Boulonnais horse

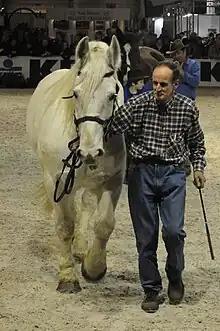
A modern Boulonnais, shown in-hand, 2011

The Boulonnais was once a popular workhorse in France, with an estimated population of over 600,000 in the early 1900s. World War I and World War II almost destroyed the breed, as its home area saw heavy combat in both wars and the bands of broodmares were scattered. Between World War II and the 1970s, the breed almost became extinct, and only a few breeders kept it alive. In the 1970s, it became popular for horse meat, and consumers considered it to be some of the best meat available. However, by this point, there were fewer than 1,000 mares remaining. During the mid-20th century, the stallions Fréthun (foaled in 1949), Select (1962), Trésor (1963), Astérix (1966) and Prince (1981) had a strong influence on the breed, although this contributed to the problem of inbreeding. Fréthun genes are found in 14 percent of the pedigrees of Boulonnais living today. In the early 1970s, Henry Blanc, the newly appointed director of the French National Stud, proposed that nine draft horse breeds, including the Boulonnais, be recategorized from pulling horses to meat horses. When enacted, this recategorization helped to preserve the gene pool of the Boulonnais by encouraging breeding, but it also changed its primary purpose, resulting in a dramatic weight increase by the 1980s.